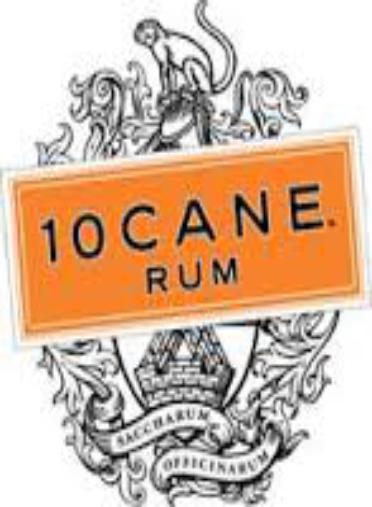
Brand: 10 Cane
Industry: Food